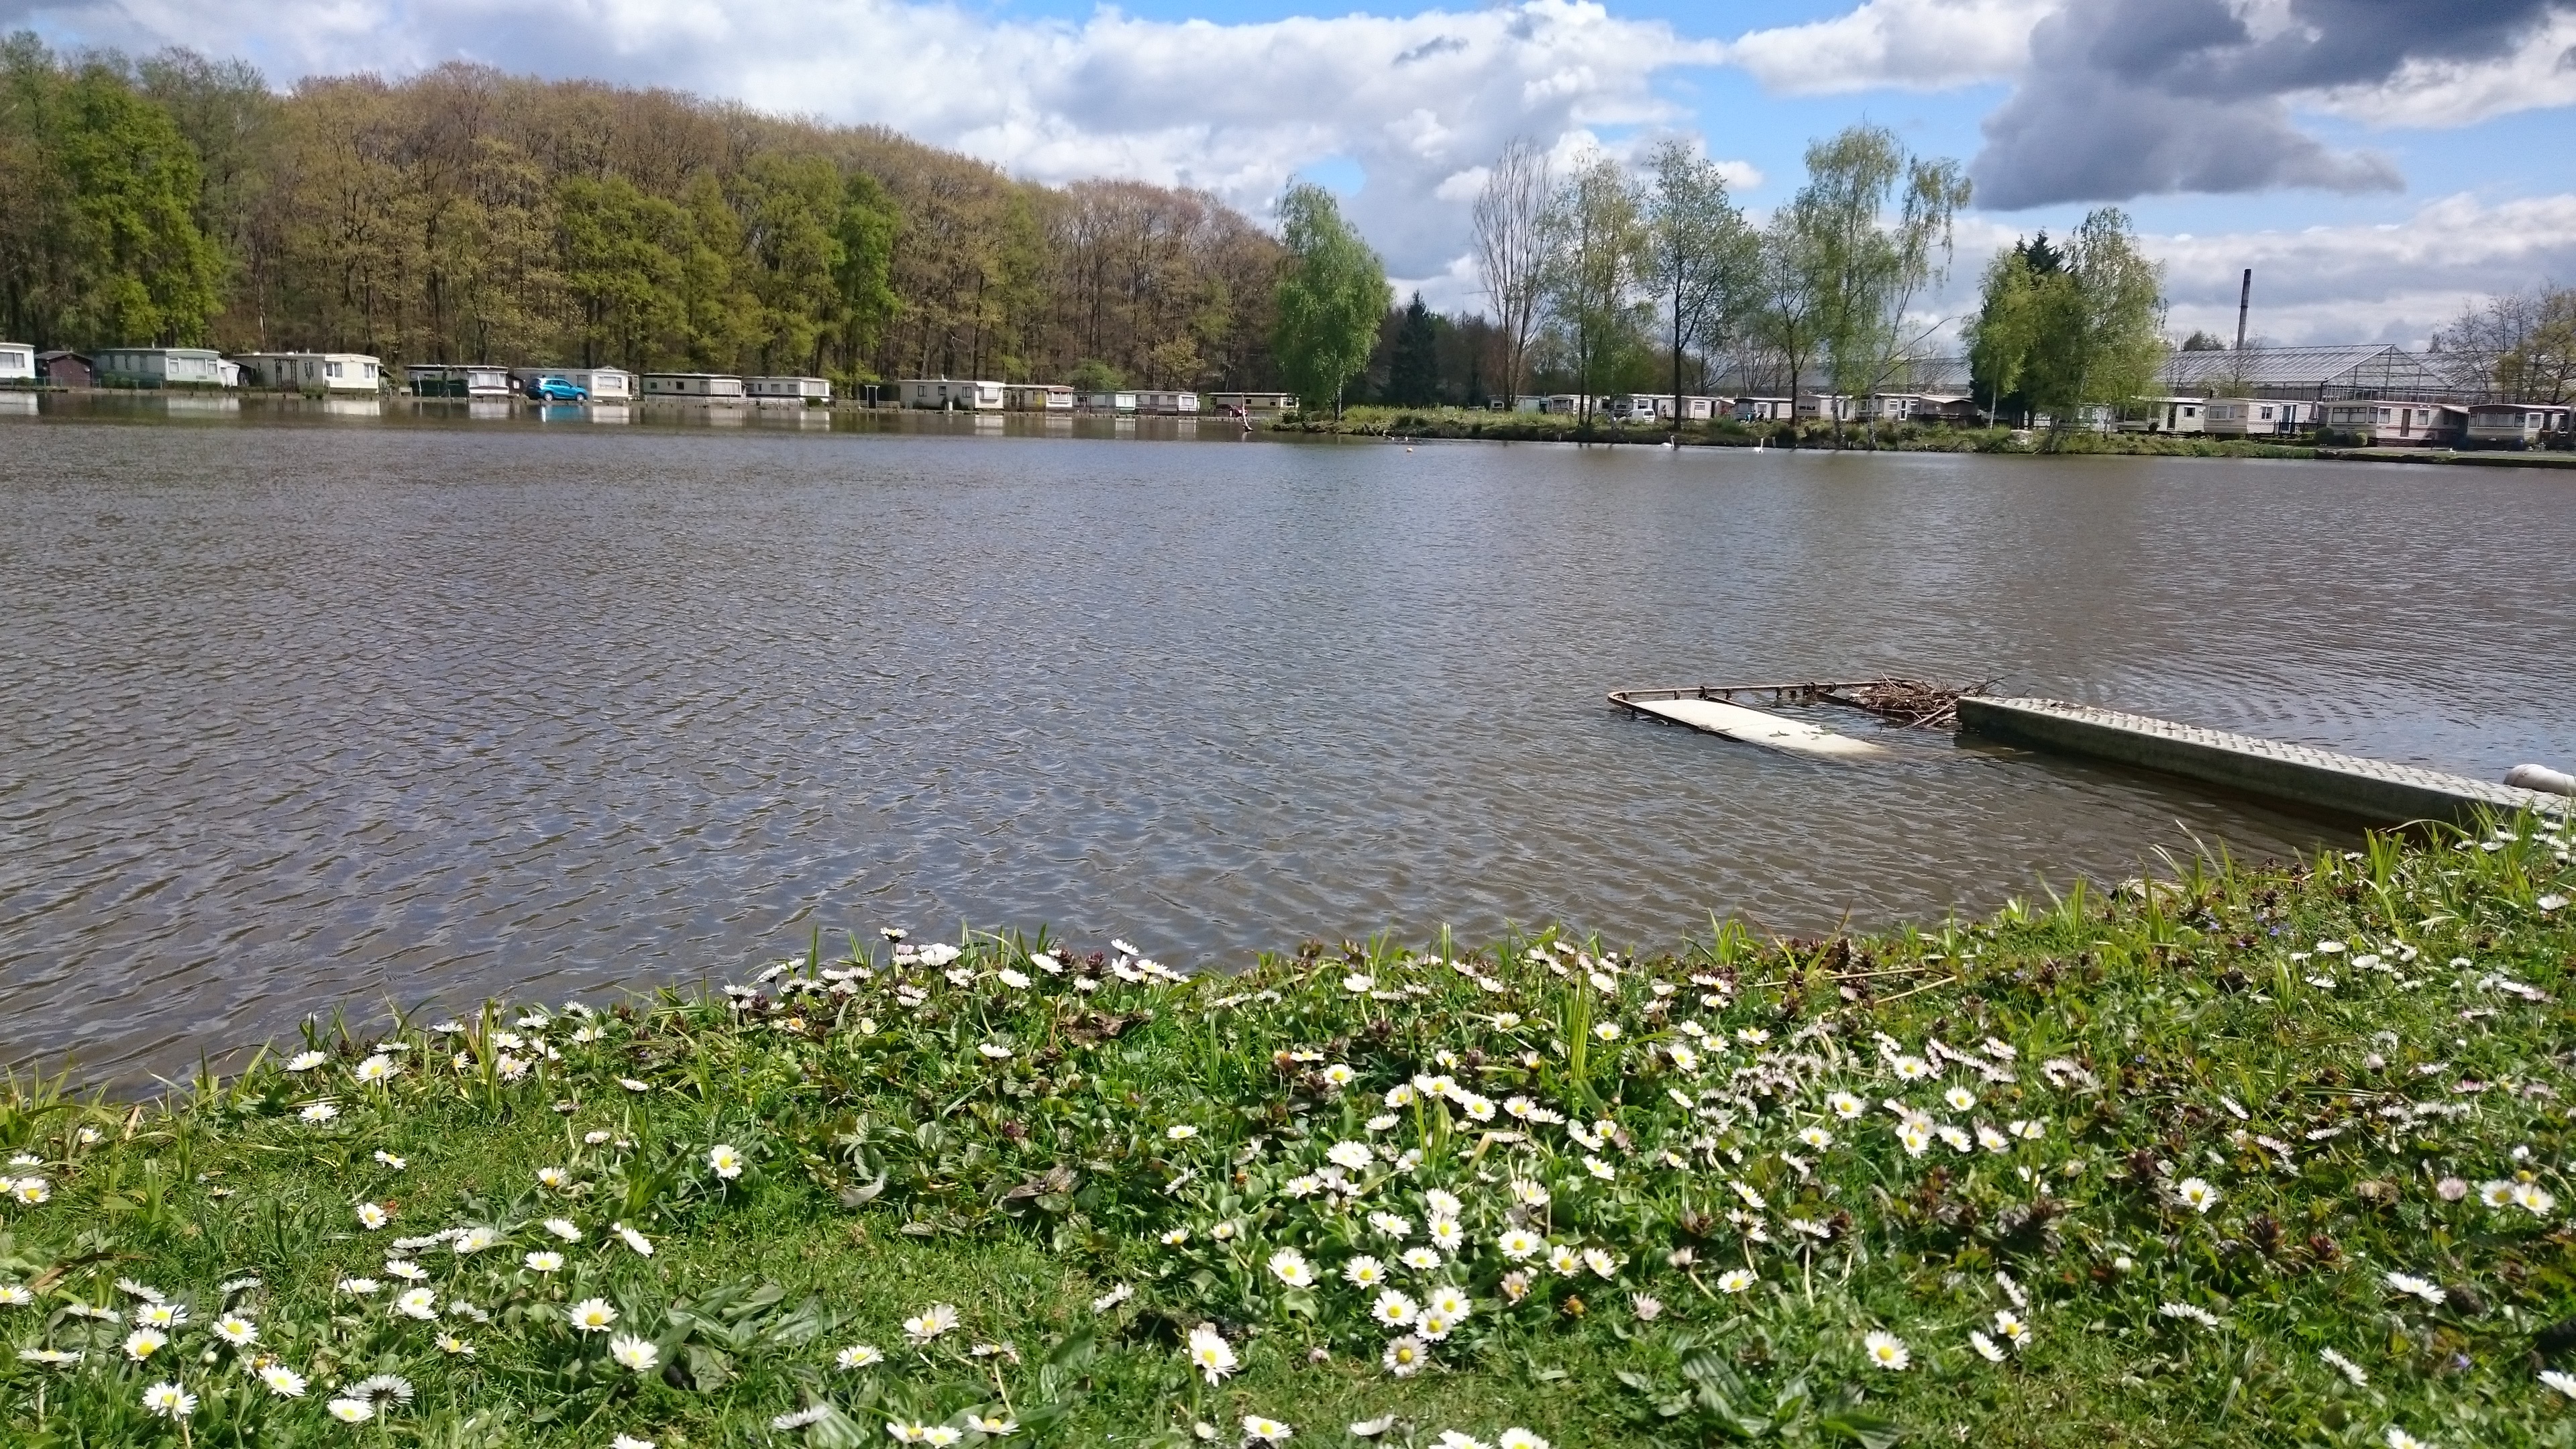
water, flower, lake, river, pond, reservoir, waterway, body of water, boating, loch, fish pond